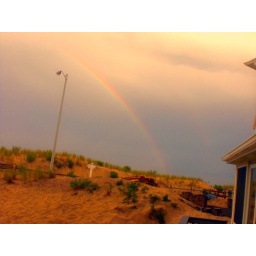
Alexis' beach house in the summer. Rainbows are so beautiful.